AIM-7 Sparrow

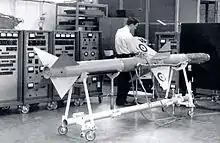
A Sparrow II is tested at a Canadair facility. Note the RCAF roundels painted on the fins.

Concurrently with the development of the Sparrow I, in 1951 Raytheon began work on a semi-active radar-homing version, the AAM-N-6 "Sparrow III". The first of these weapons entered United States Navy service in 1958.